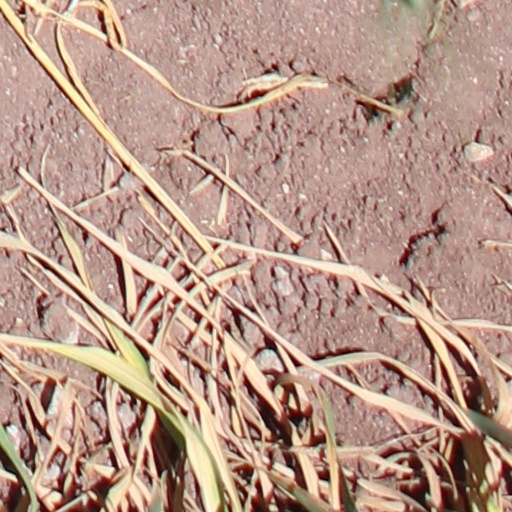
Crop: wheat